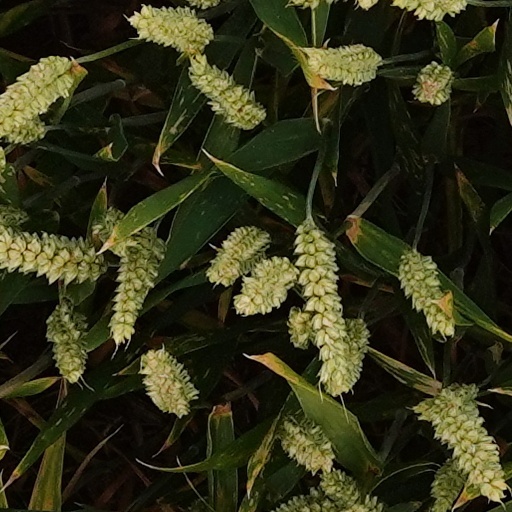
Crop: wheat